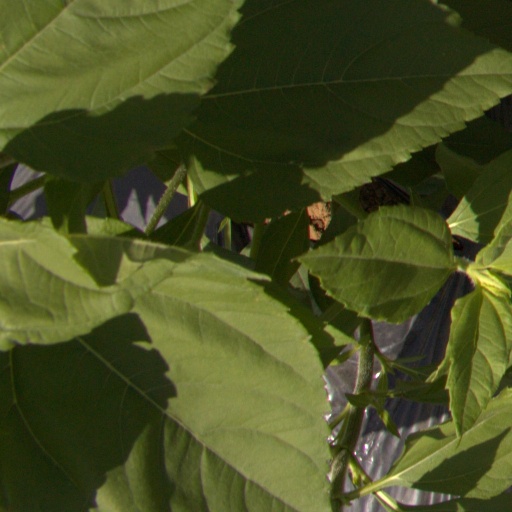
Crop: Jerusalem artichoke